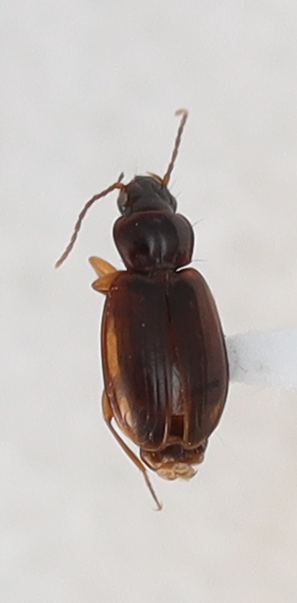
Scientific name: Trechus obtusus
Plot: 13
Trap: S
Collected: 20220504